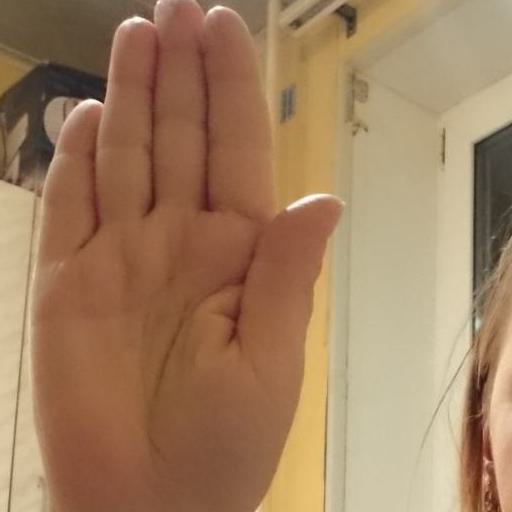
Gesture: stop